Fasti

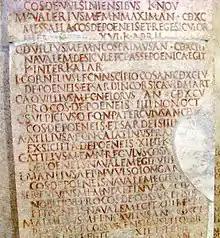
Segment XX of the "Fasti triumphales", a portion recording triumphs during the First Punic War

The "Fasti Triumphales" contained a list in chronological order of persons who had obtained a triumph, together with the name of the conquered people. Fragments of such a list were found mixed in with the fragments of the "fasti capitolini", were also restored by Michelangelo and are in the same room at the Palazzo dei Conservatori. The "acta triumphorum" were on four panels, I covering AUC 1-452; II, 453-532; III, 533-625 and IV, 628-735, ending in 19 BC. The triumphs begin with those of Romulus.